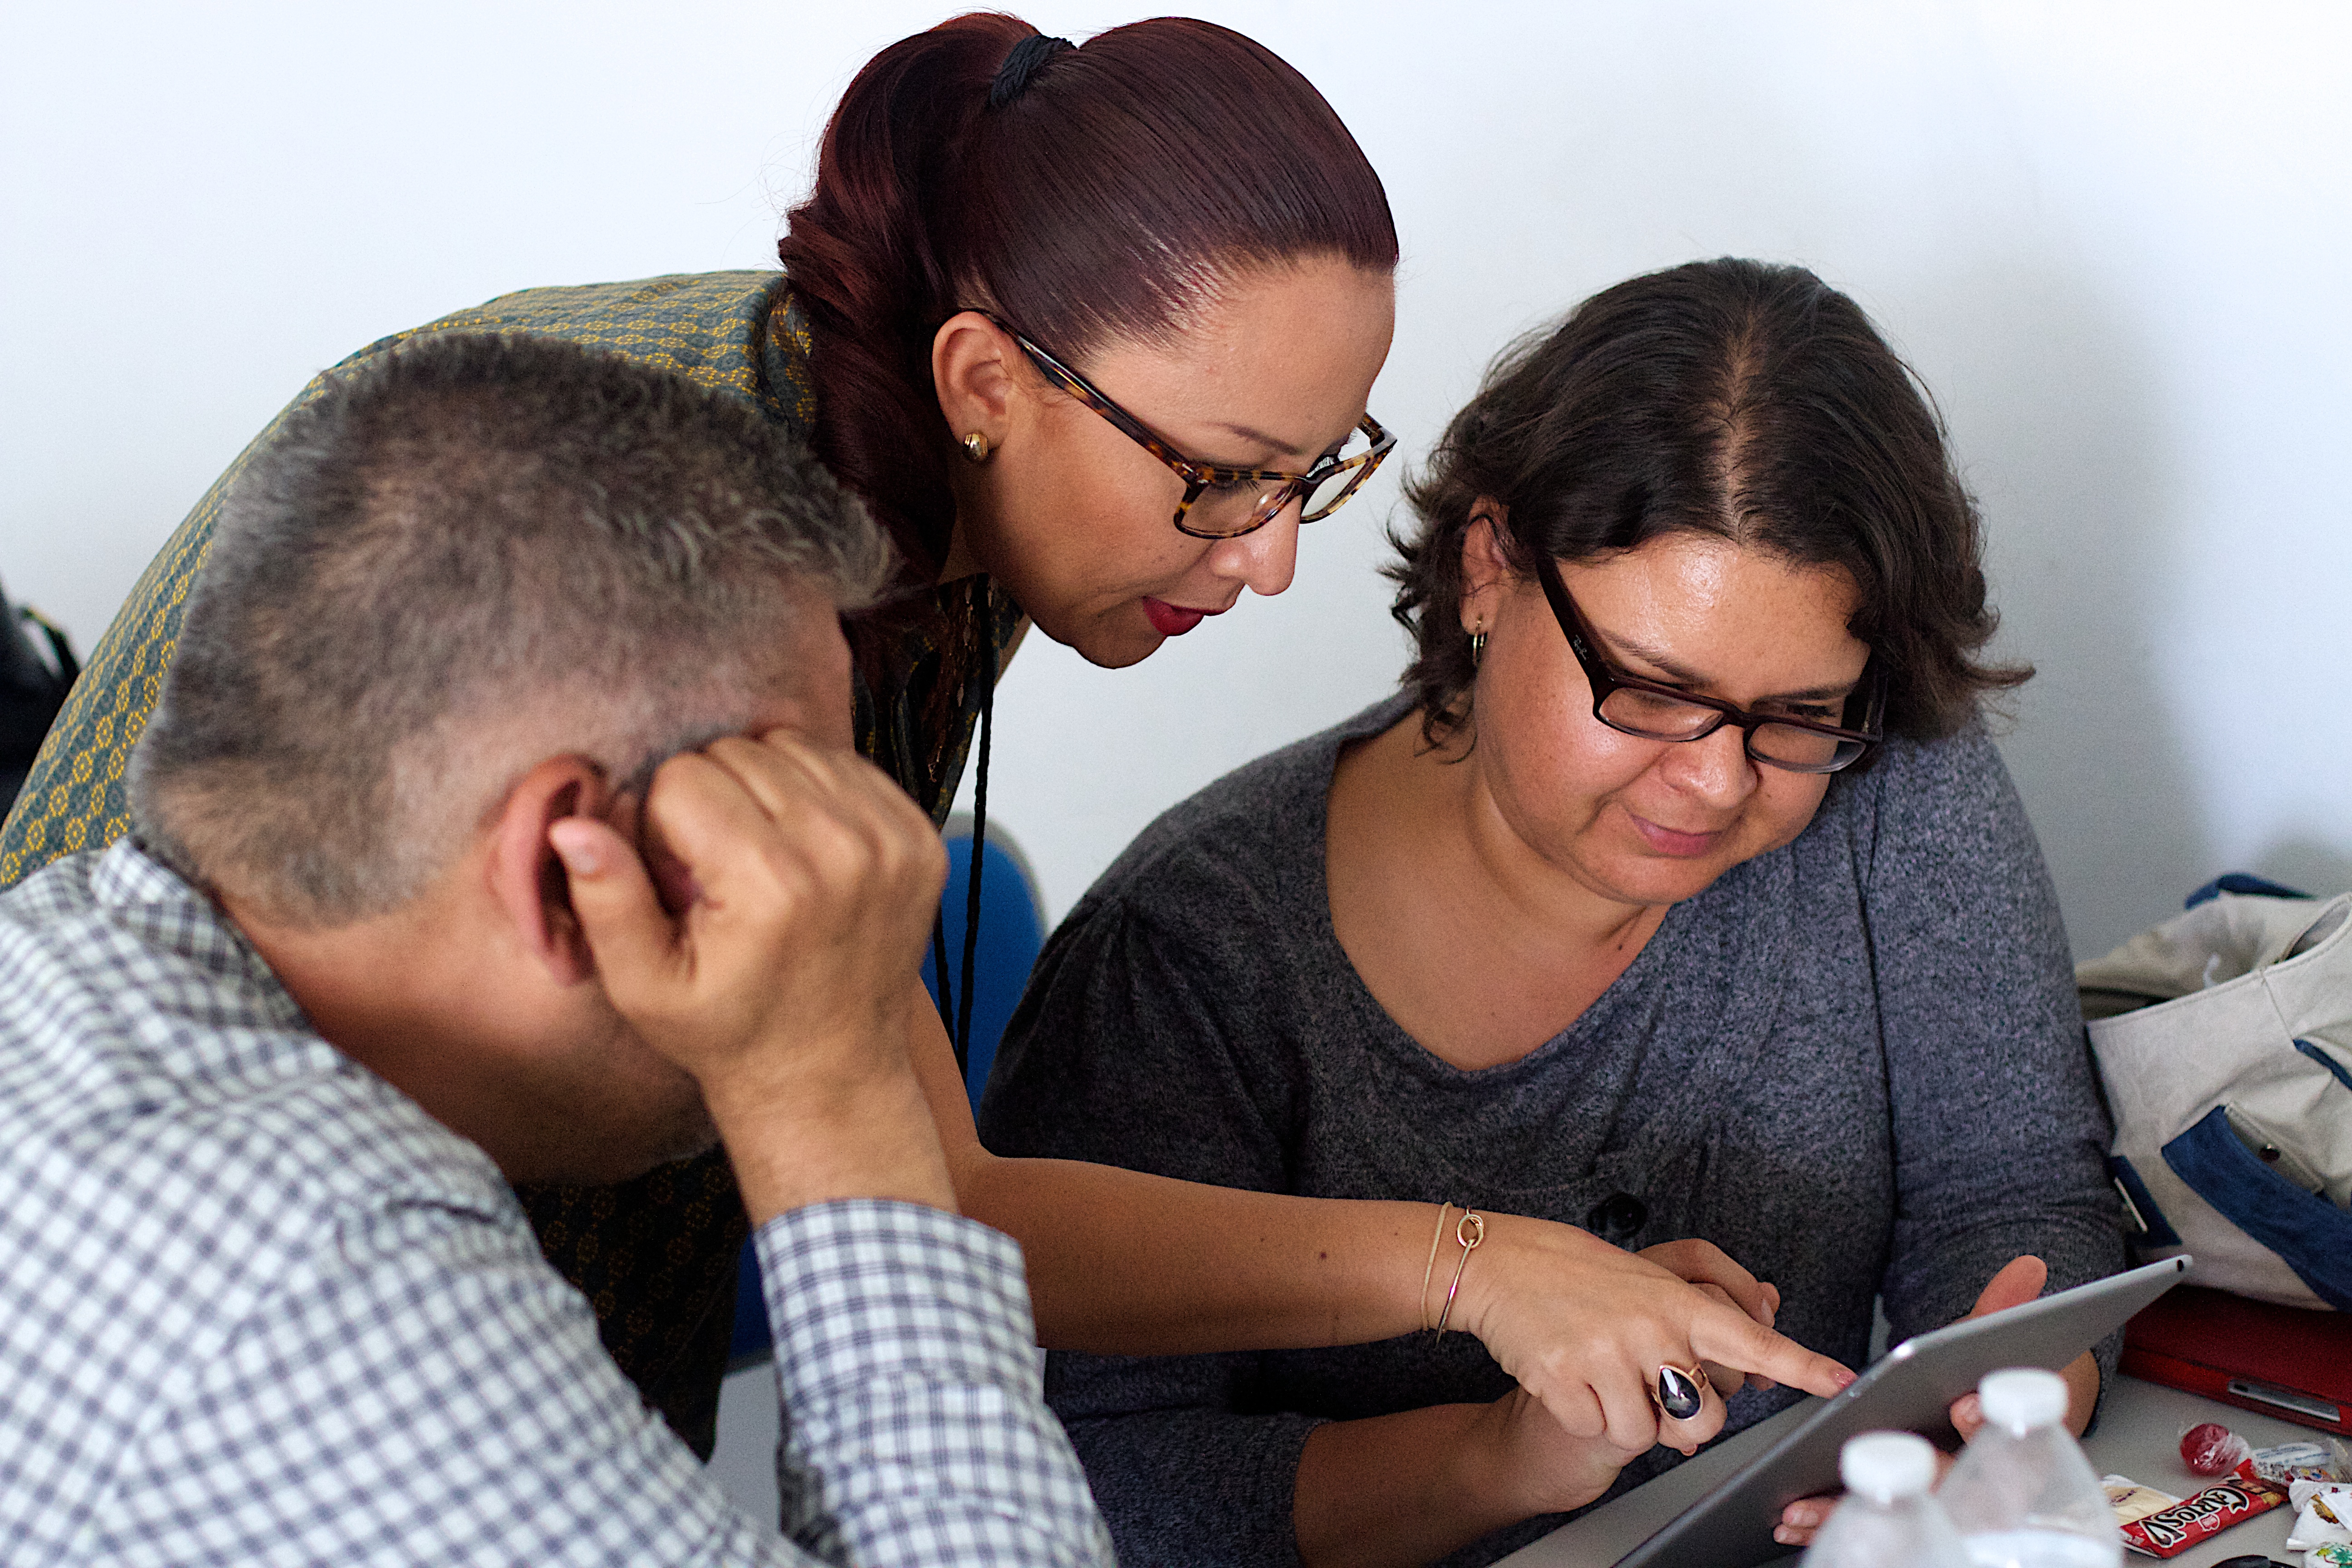
person, people, child, conversation, udgagora, interaction